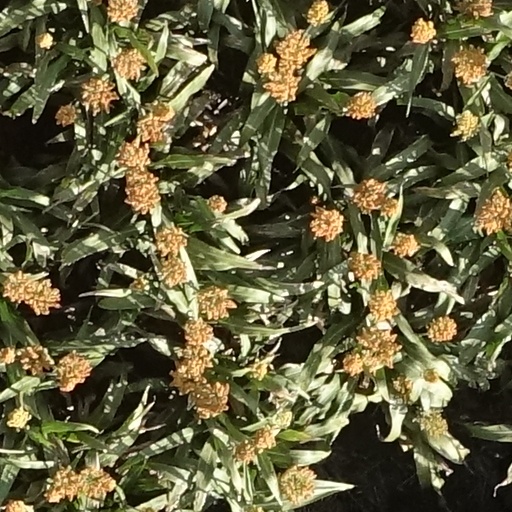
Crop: sorghum